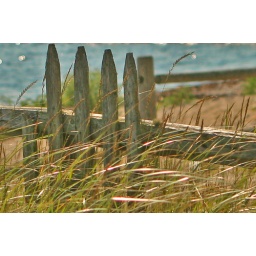
fence by the beach